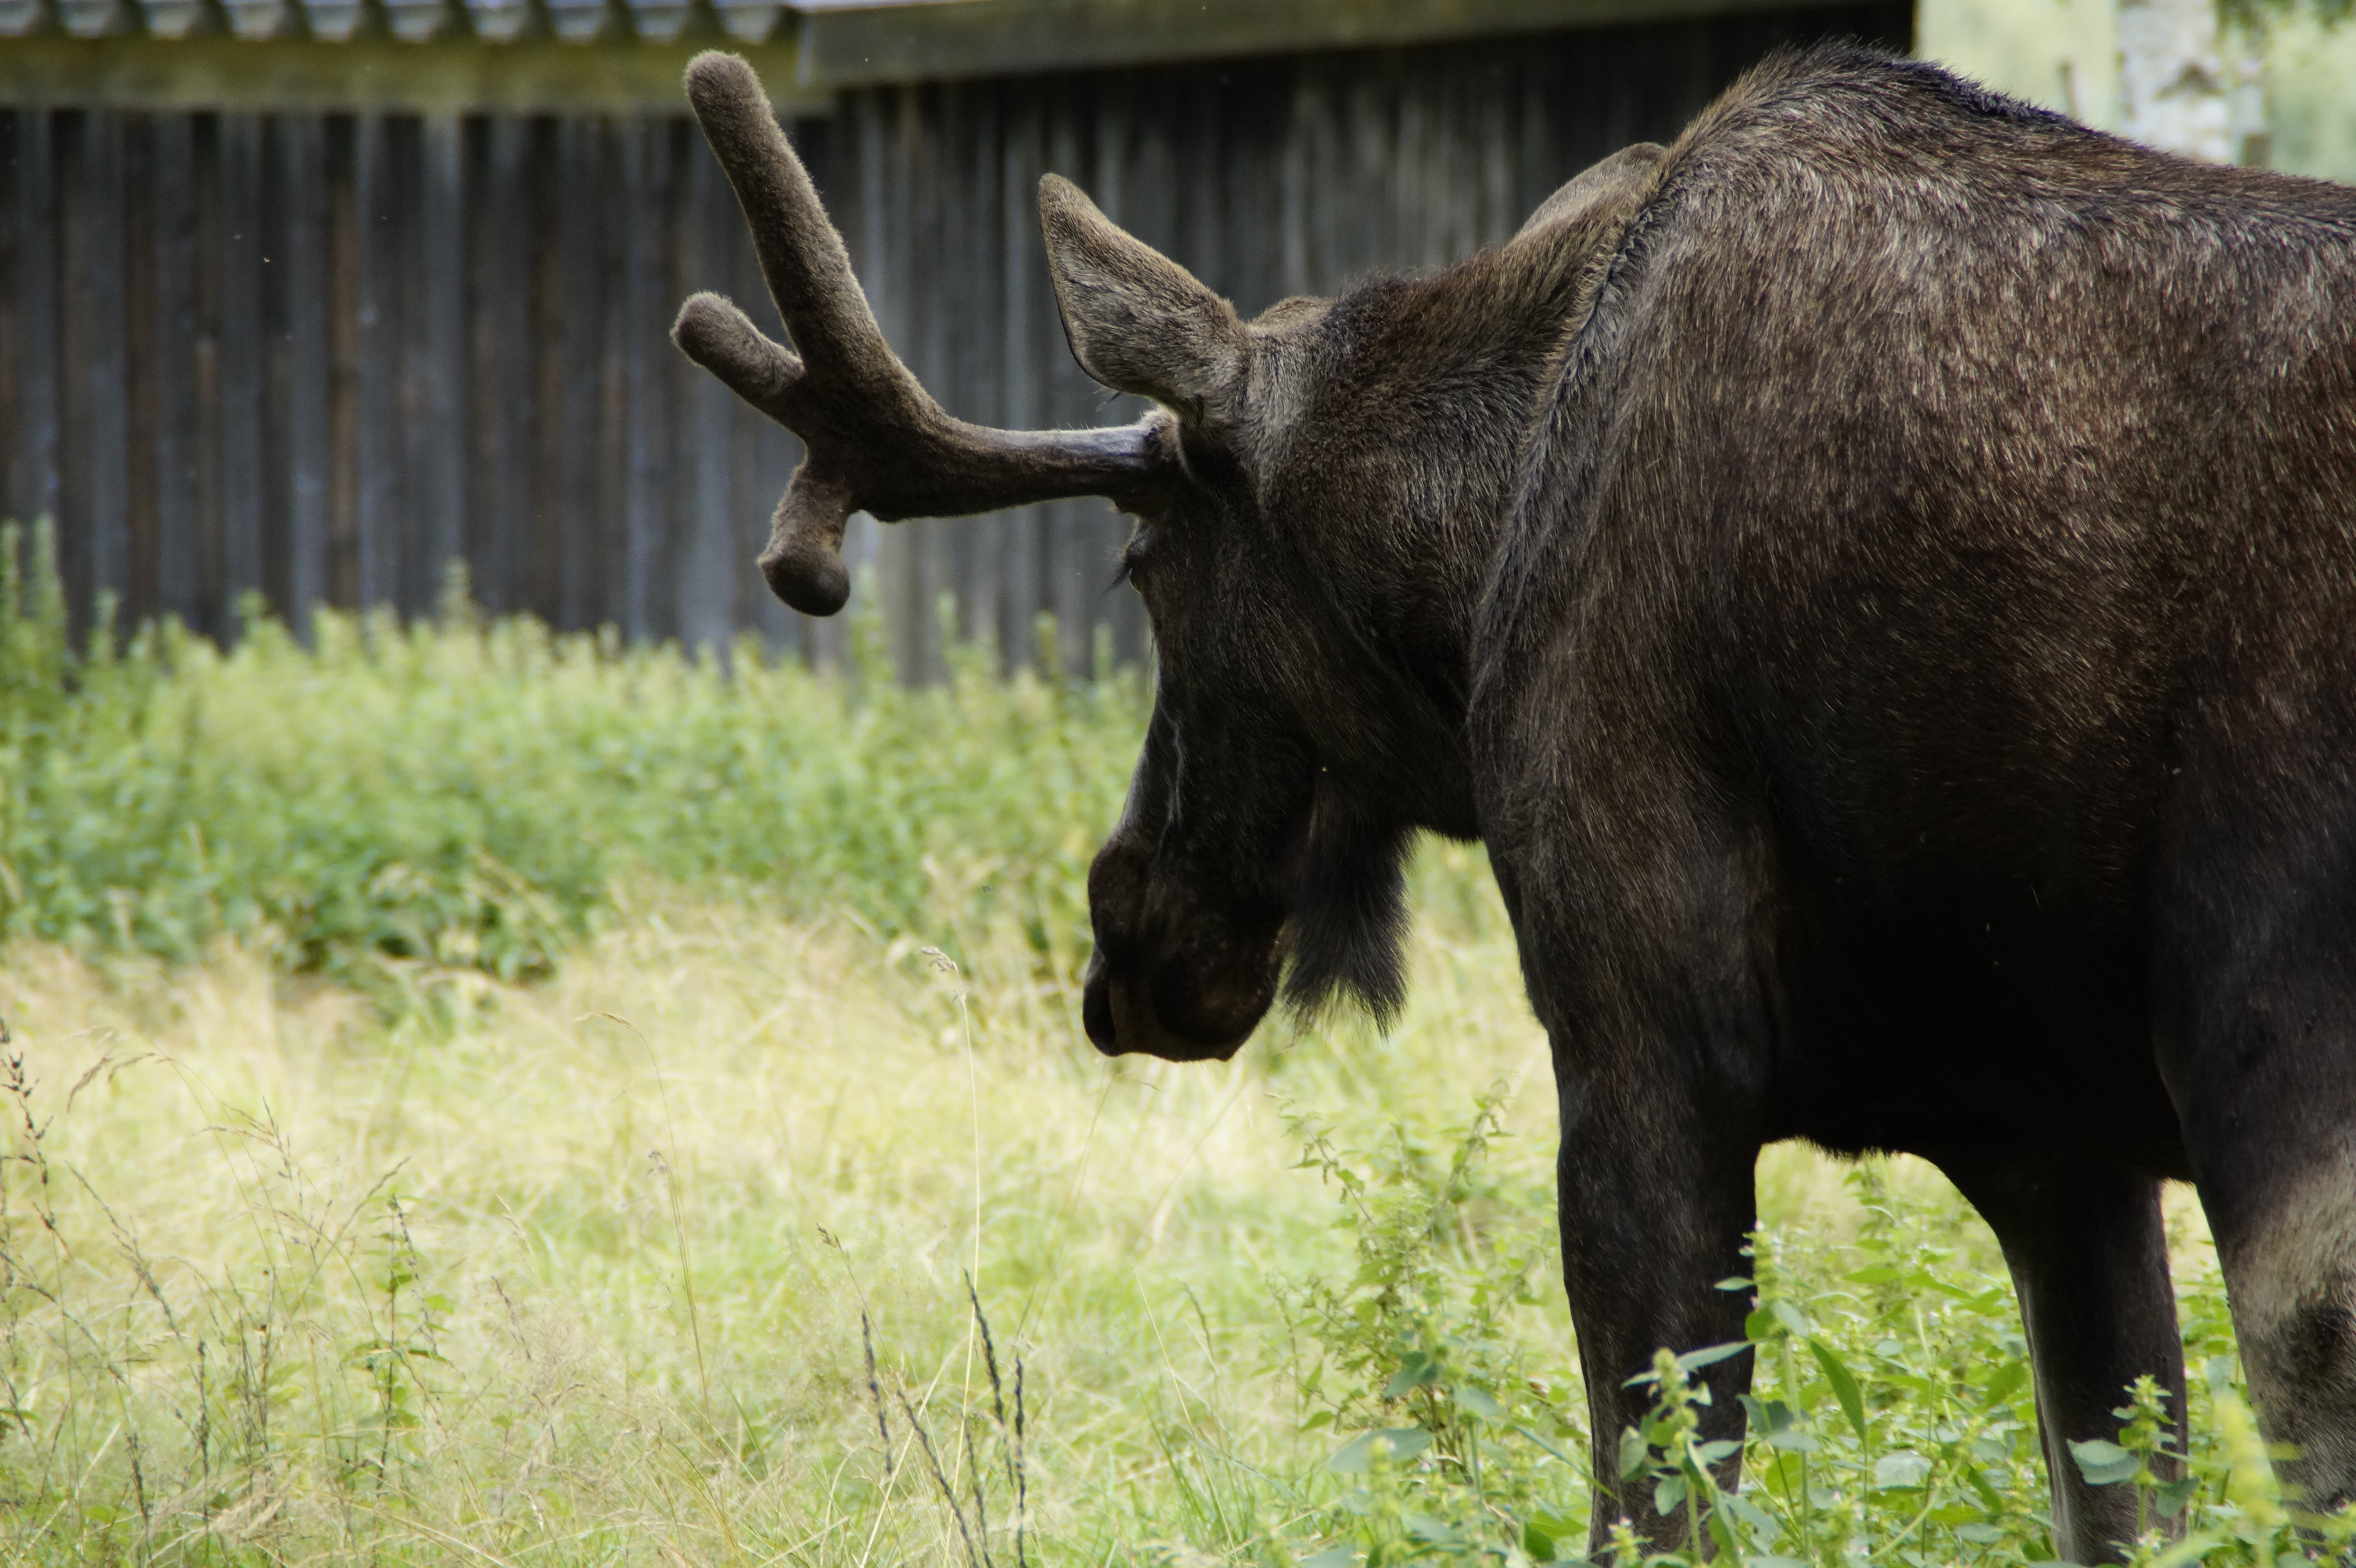
animal, male, wildlife, pasture, grazing, fauna, antler, moose, bull, sweden, bull moose, cattle like mammal